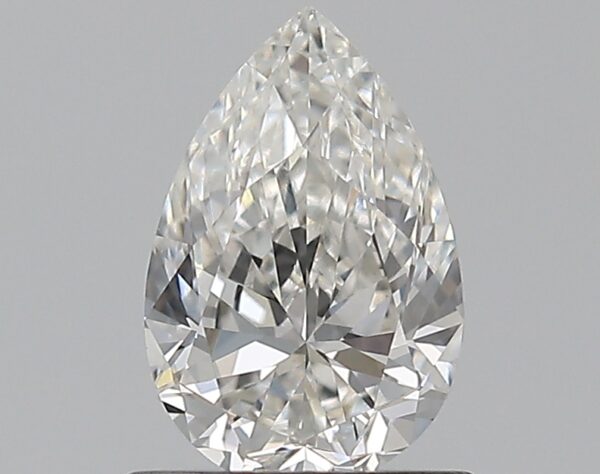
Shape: pear
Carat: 0.72
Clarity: VS1
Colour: G
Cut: EX
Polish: EX
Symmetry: VG
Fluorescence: N
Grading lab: GIA
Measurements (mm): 7.65 x 5.03 x 3.11